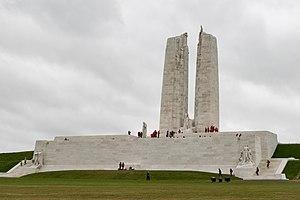
Le Mémorial national du Canada à Vimy, France.